Marco the Magnificent

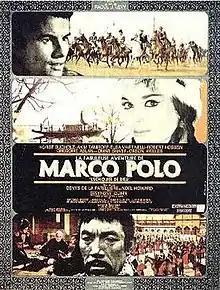

La Fabuleuse Aventure de Marco Polo or Marco the Magnificent is a 1965 international co-production (Afghanistan, Yugoslavia, Egypt, France, Italy) adventure film directed by Denys de La Patellière and Noël Howard. Raoul Levy committed suicide in December 1966 after losing most of his fortune financing this film.